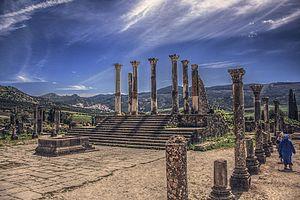
Bocchus est un roi de Maurétanie vers 110 av. J.-C. et est connu parmi les historiens comme Bocchus Ier. Il est aussi le beau-père de Jugurtha, avec qui il fait la guerre aux Romains. Néanmoins, il retourne son alliance et livre Jugurtha aux Romains en 106 av. J.-C.
Volubilis est une ville antique berbère, puis romanisée, capitale du royaume de Maurétanie, située dans la plaine du Saïss au Maroc, sur les bords de l'oued Rhoumane, rivière de la banlieue de Meknès, non loin de la ville sainte de Moulay Driss Zerhoun où repose Idriss Iᵉʳ, fondateur de la dynastie des Idrissides.